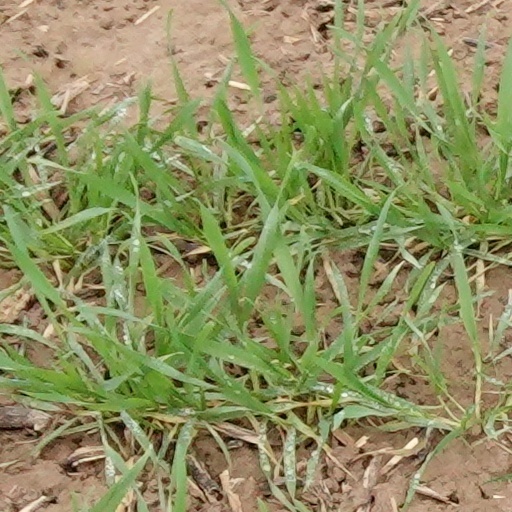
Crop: wheat